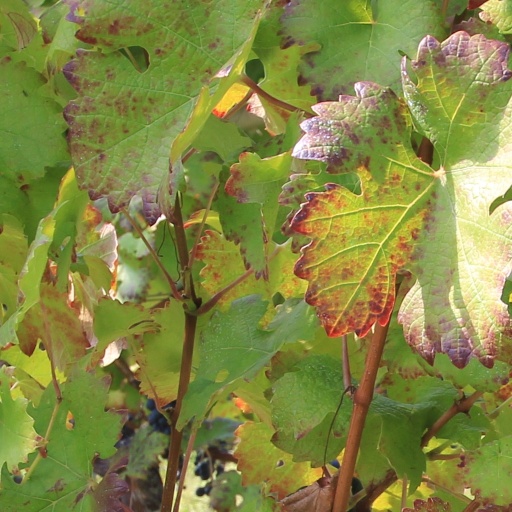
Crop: grape